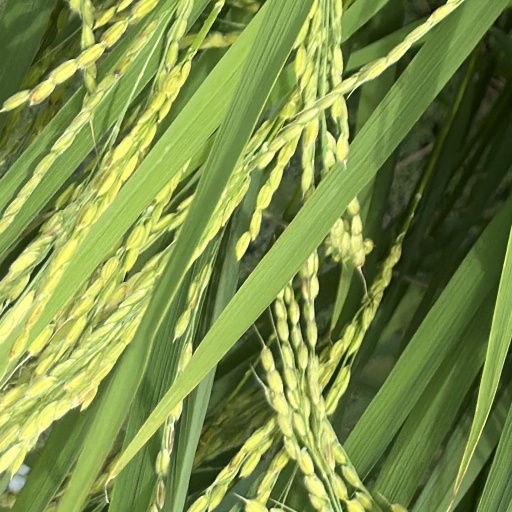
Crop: rice